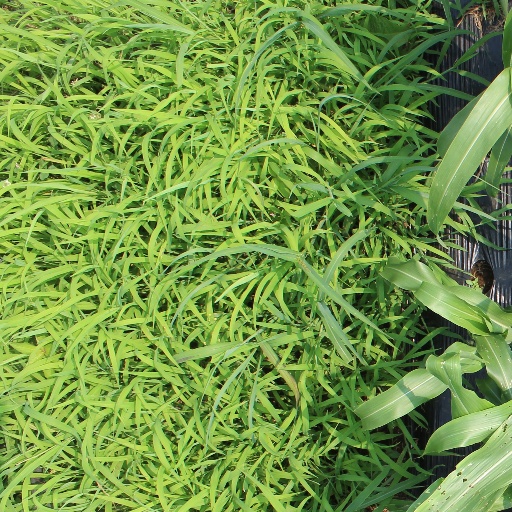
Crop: sorghum